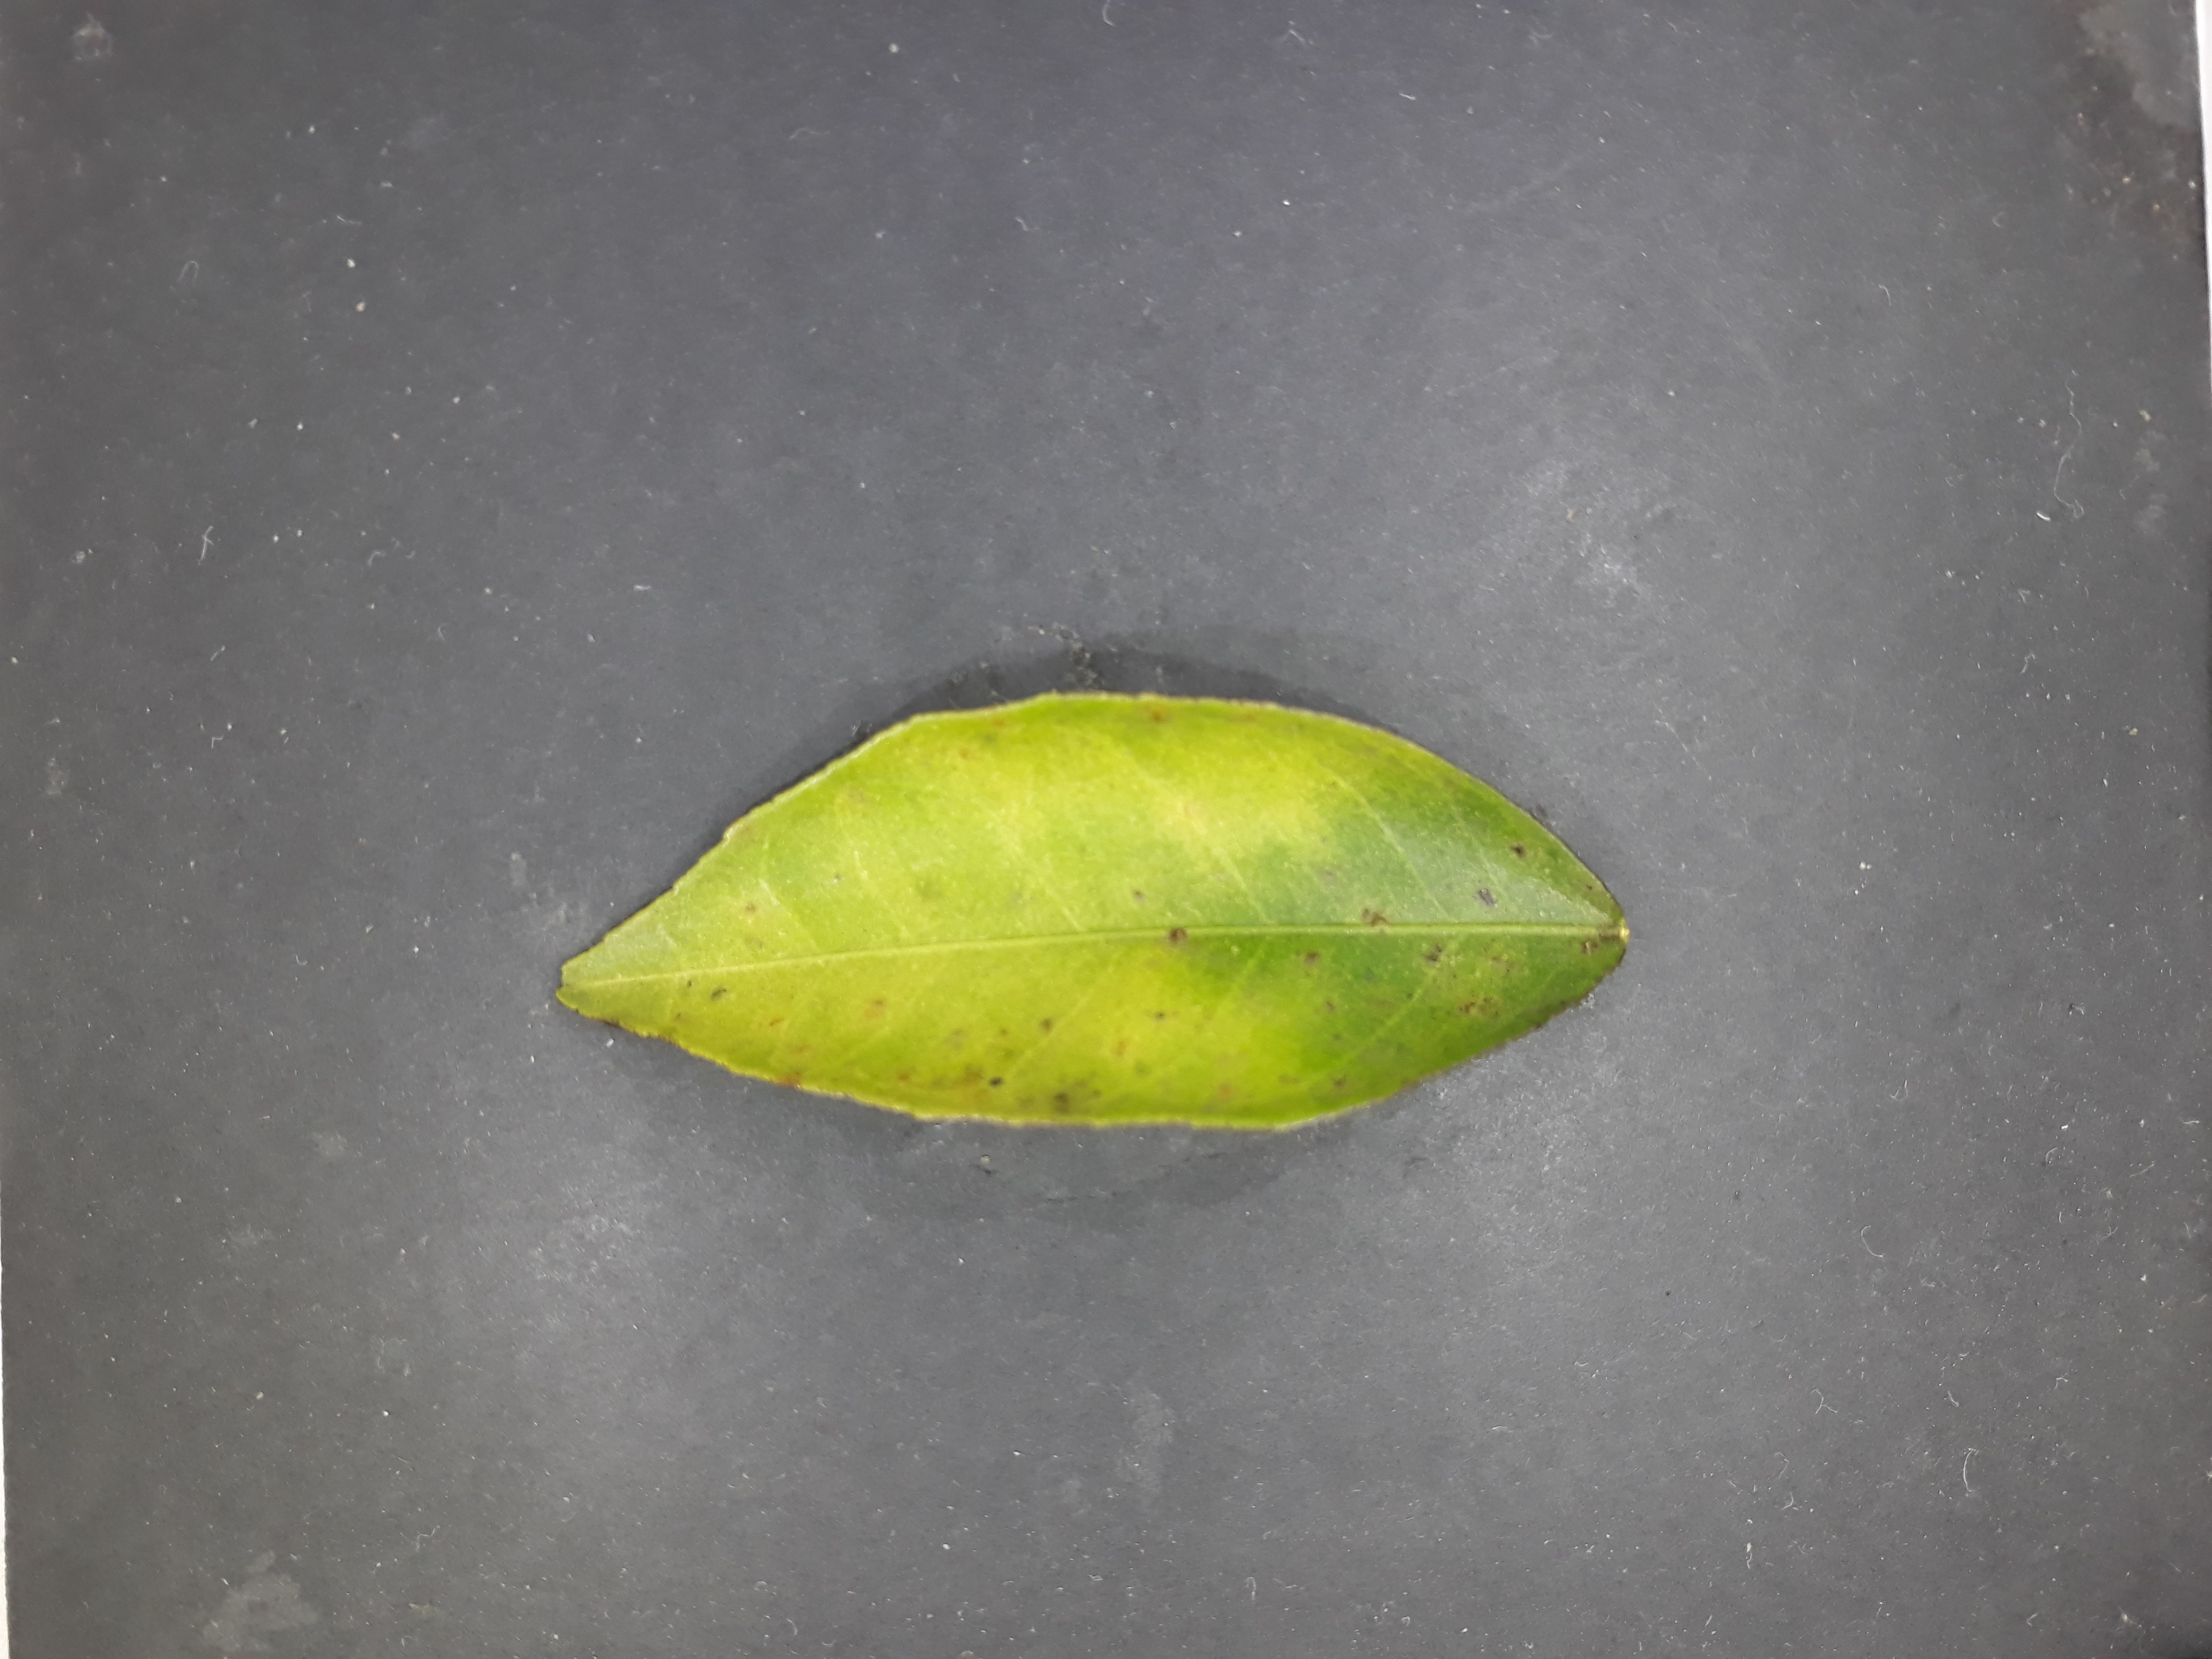
Label: Magnesium deficiency (Mg)